Cowper Phipps Coles

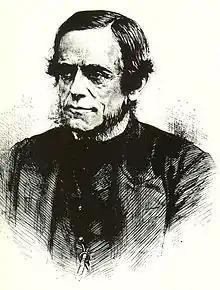
Coles in an 1870 illustration

Captain Cowper Phipps Coles (1819 – 7 September 1870), was an English naval captain with the Royal Navy. Coles was also an inventor; in 1859, he was the first to patent a design for a revolving gun turret. Upon appealing for public support, his turrets were installed on HMS "Prince Albert" and HMS "Royal Sovereign". Coles died in a maritime accident in 1870 when , an experimental warship built to his designs, capsized and sank with him on board.